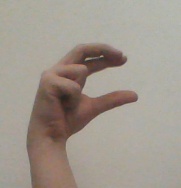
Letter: thal